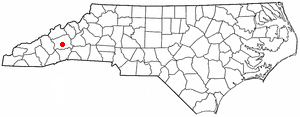
Biltmore Forest est une ville américaine située dans le comté de Buncombe en Caroline du Nord.